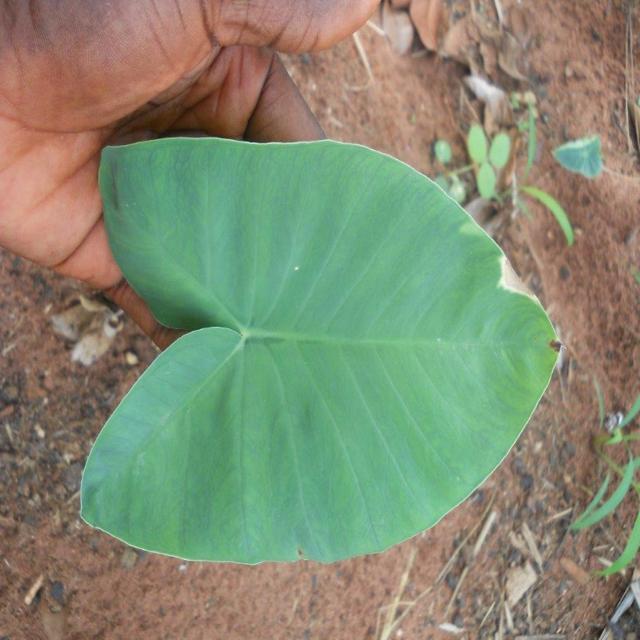
Label: Healthy